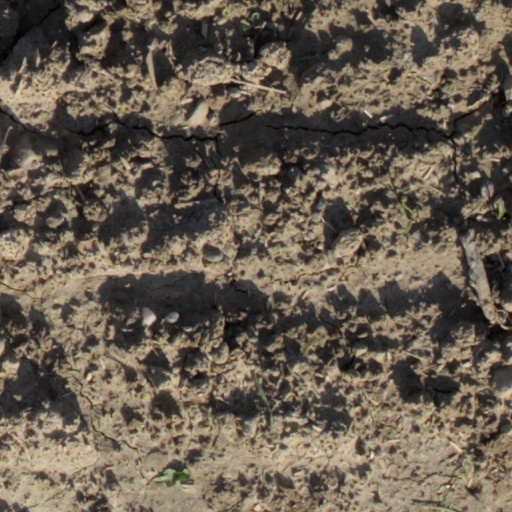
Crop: wheat